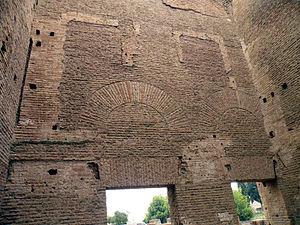
Arc de décharge, Domus Augustana, Rome.